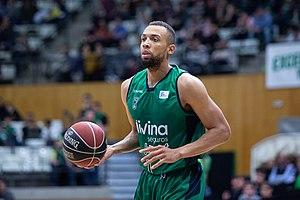
Demitrius Conger, né le 29 mai 1990 à Brooklyn, New York, est un joueur américain de basket-ball. Il évolue au poste d'ailier.